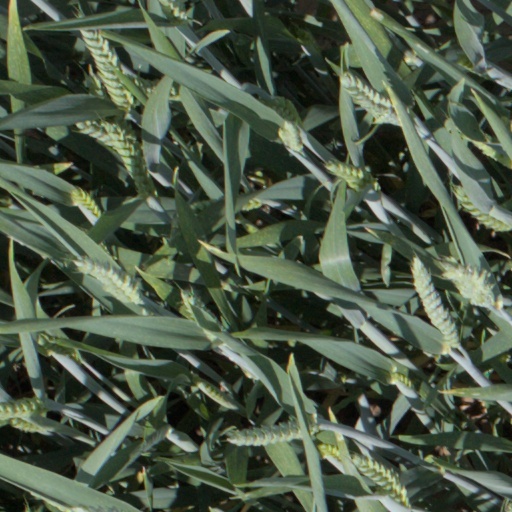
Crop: wheat